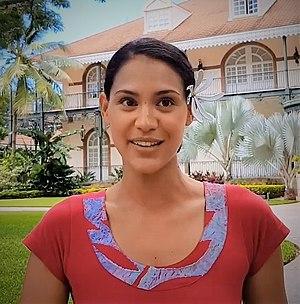
Teaser La nuit du droit - Hinarere Taputu, Assemblee Polynesie